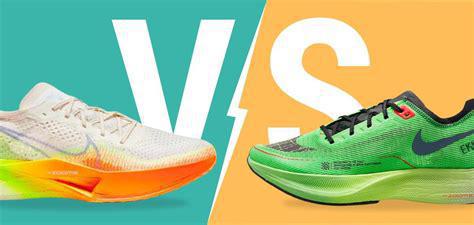
Brand: Nike
Model: Invincible 3